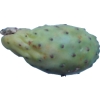
Label: cactus_fruit_green